Juci Komlós

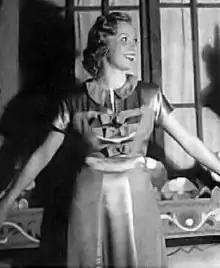
Komlós in 1937

Juci Komlós (10 February 1919 – 5 April 2011) was a Hungarian film actress. She is best known for her performance as Lenke Takács in Szomszédok. She was the daughter of the actor Vilmos Komlós.